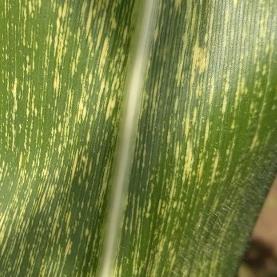
Crop: Maize
Condition: stripe-d